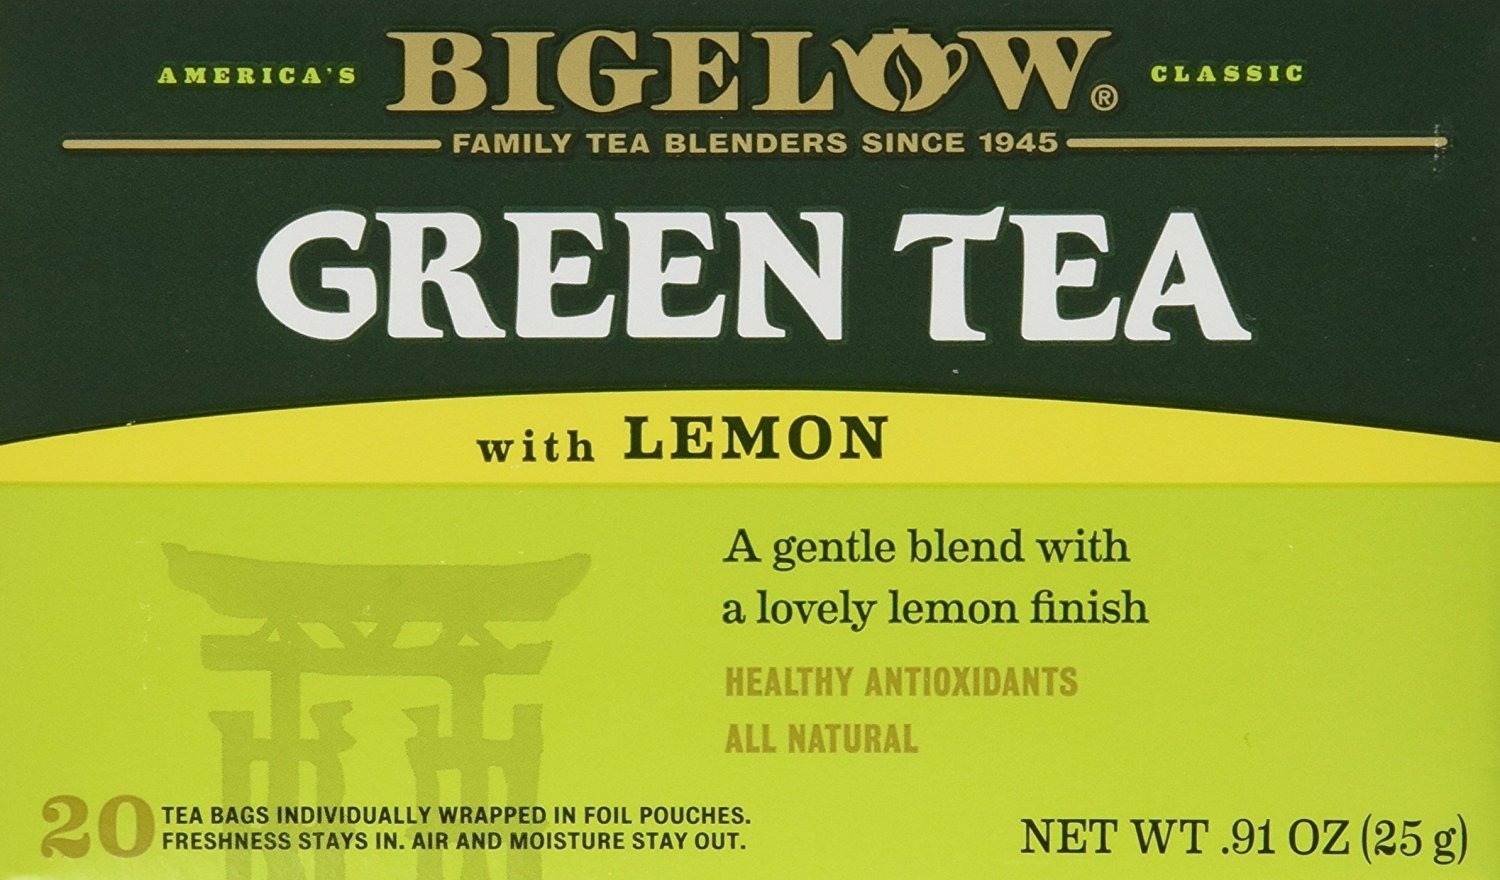
Item Name: Bigelow Tea Grn Lemon 20bg (Pack of 3)
Bullet Point 1: An excellent source of healthy antioxidants
Bullet Point 2: Gluten free, with no calories and no carbohydrates
Bullet Point 3: Individual fresh pack
Bullet Point 4: Blended and packaged in the USA
Bullet Point 5: Pack of 3
Value: 3.0
Unit: Count

Price: 8.47